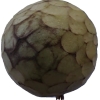
Label: cherimoya